Pat Jennings Jr.

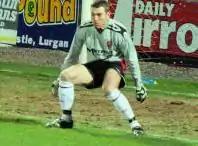

Patrick Jennings (born 24 September 1979), commonly known as Pat Jennings Jr., is an English former professional football goalkeeper who is goalkeeping coach of League of Ireland club St Patrick's Athletic. He is the son of Northern Ireland international, Pat Jennings.